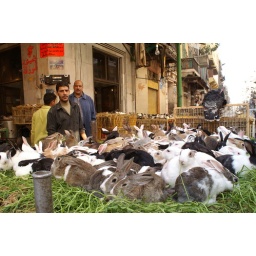
The animal market in Alex. Here, rabbits, turkeys and pigeons.